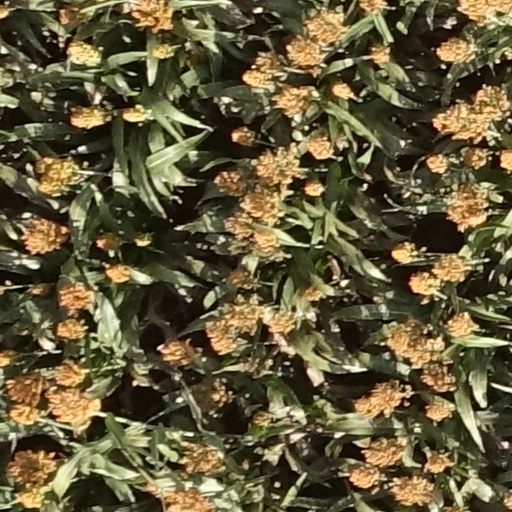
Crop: sorghum